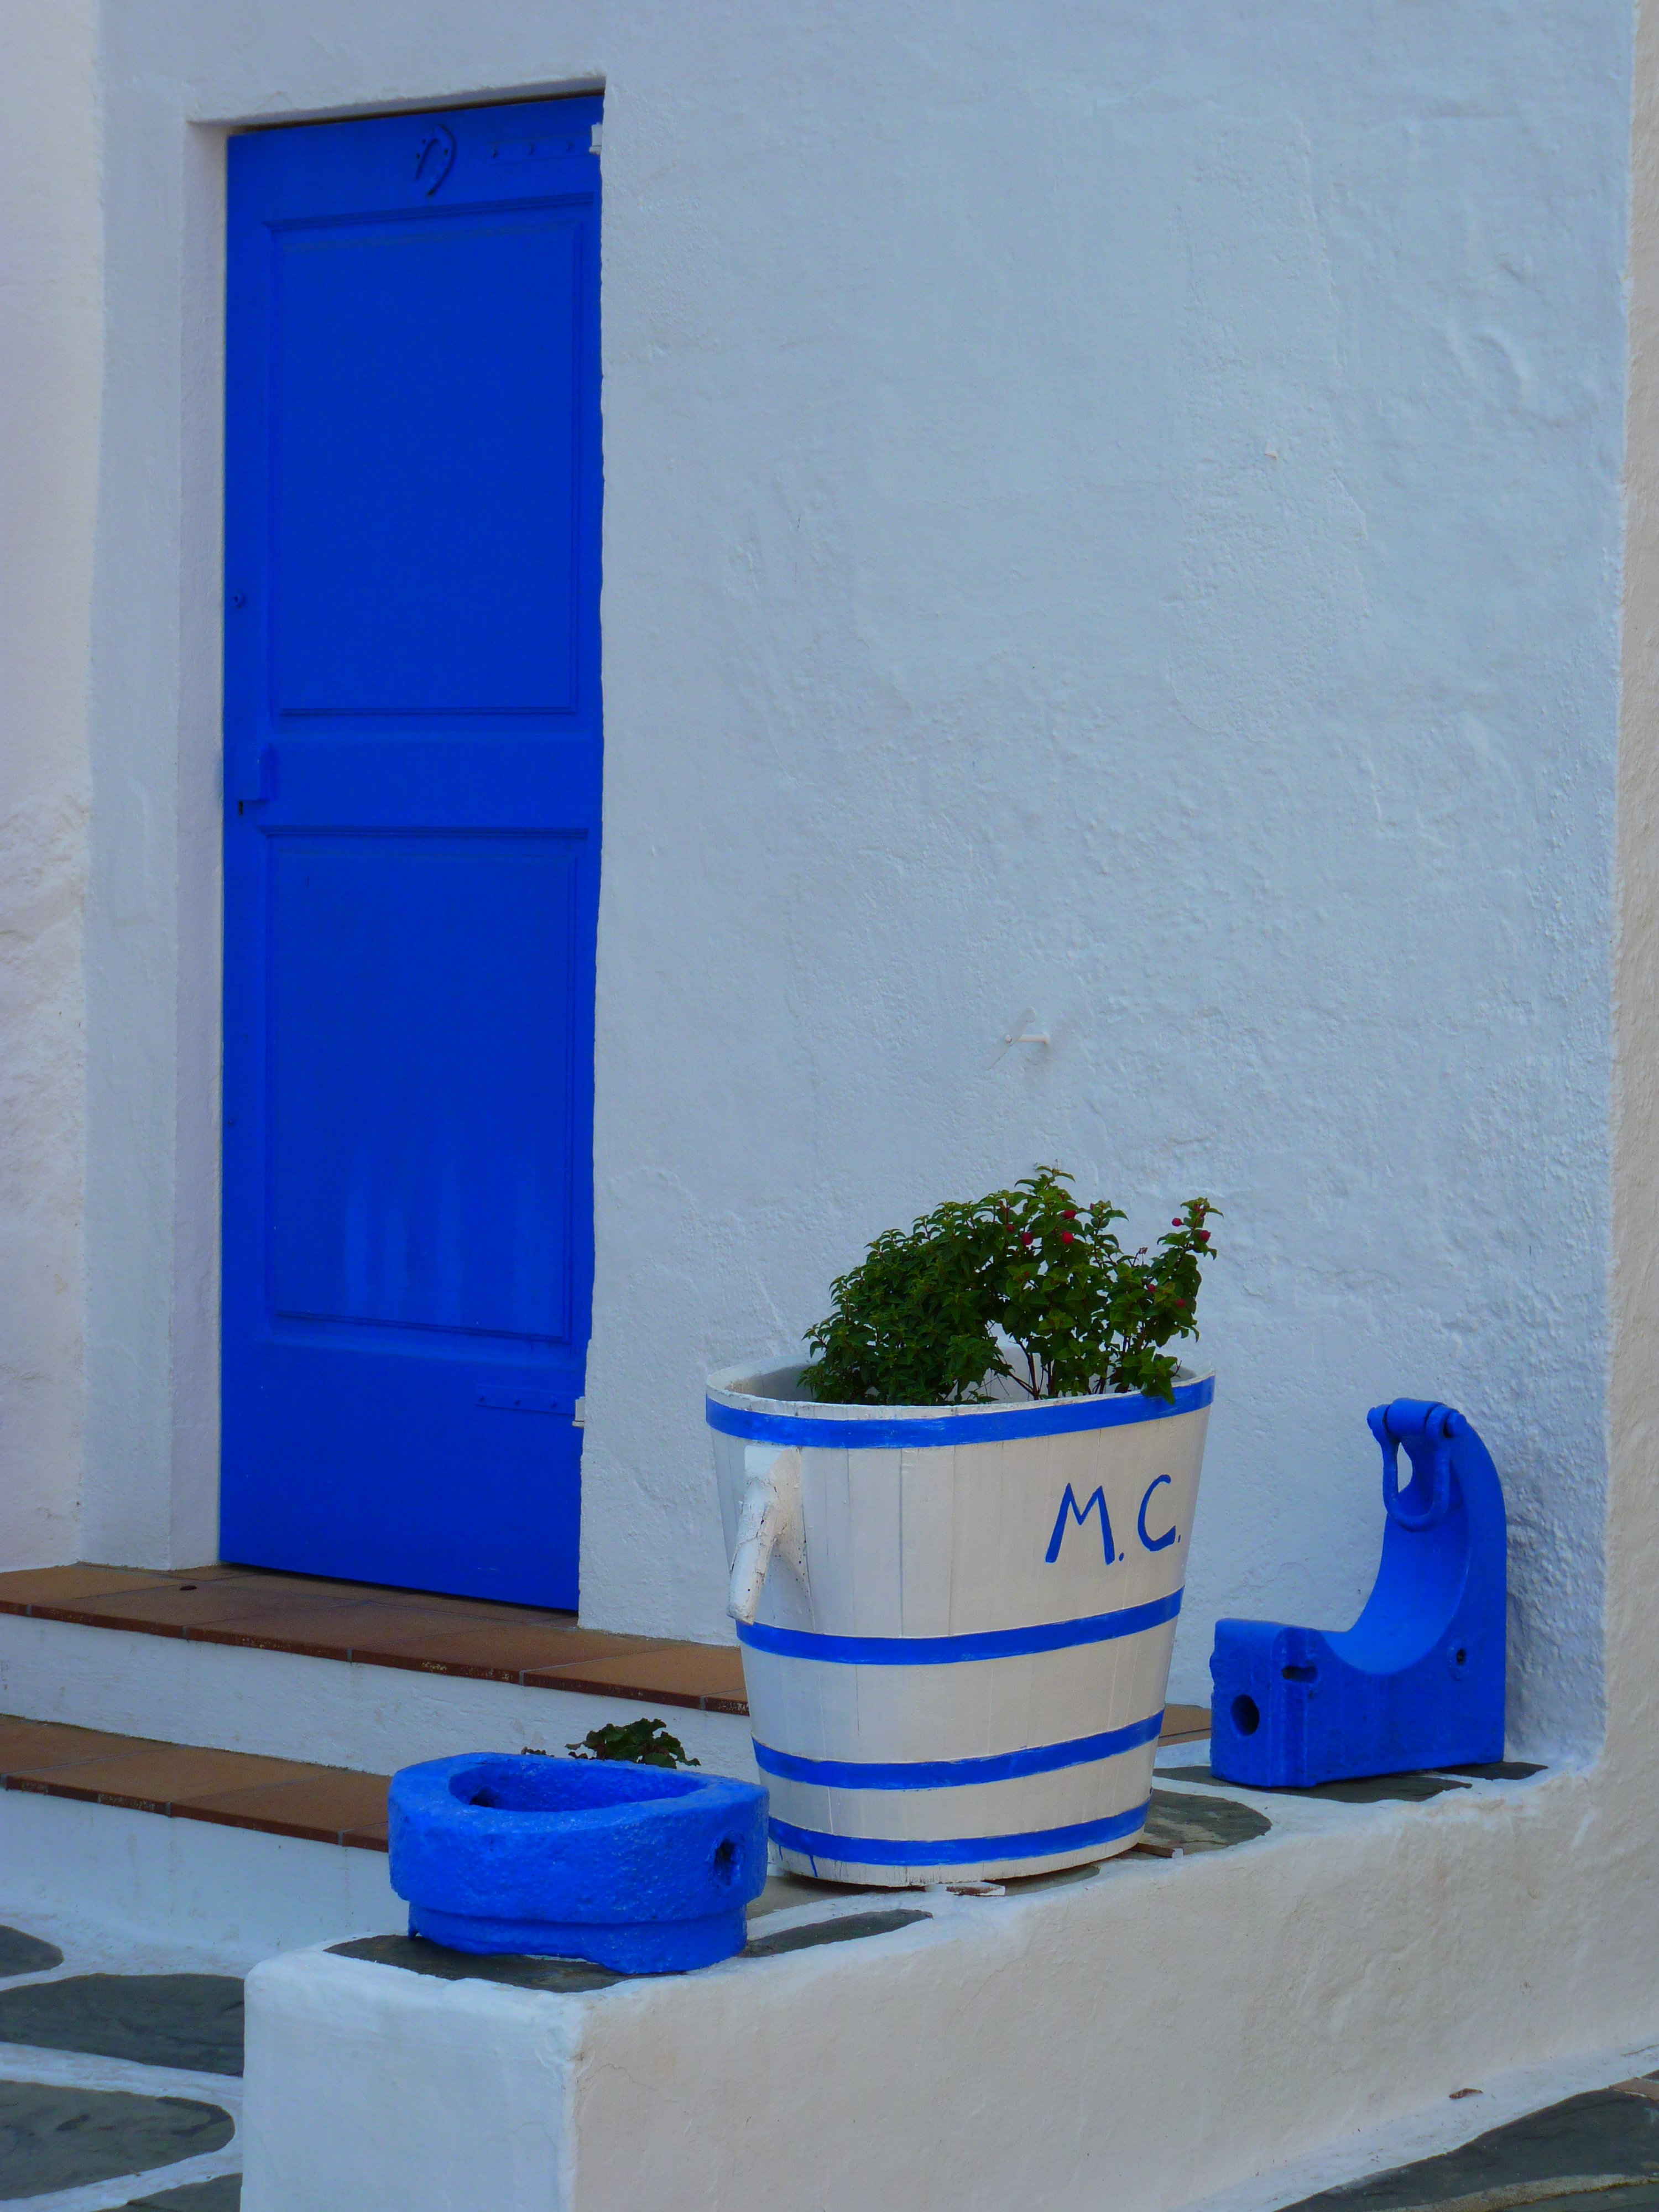
wood, house, window, wall, color, paint, blue, door, interior design, art, shape